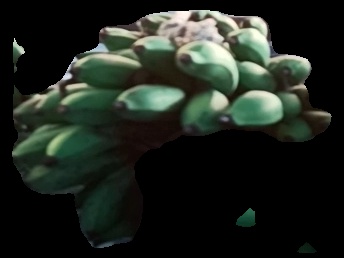
Variety: rasbale
Grade: grade2